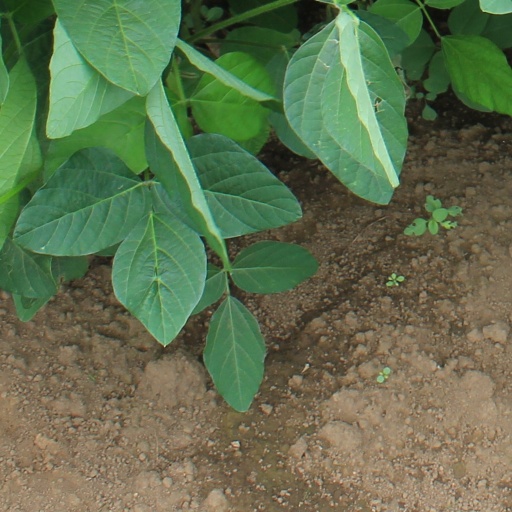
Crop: soybean